Verein für Hamburgische Geschichte

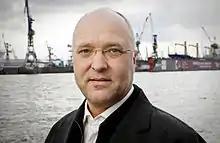

The VHG was founded on 9 April 1839 by Hamburg citizens on the initiative of the . The first chairman of the society, which 62 people joined on the day of its foundation, was until 1865 the historian and Senate archivist Johann Martin Lappenberg. The number of members rose to 242 by the end of the year.